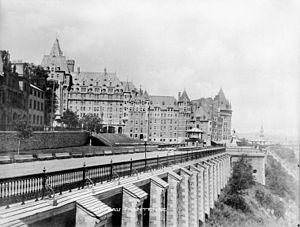
Le Château Frontenac est un célèbre hôtel de Québec situé dans le Vieux-Québec surplombant le fleuve Saint-Laurent depuis la terrasse Dufferin. Inauguré en 1893, il a été désigné lieu historique national du Canada en 1981. L'hôtel est de style Château, inspiré notamment de la Renaissance française et des châteaux de la Loire.